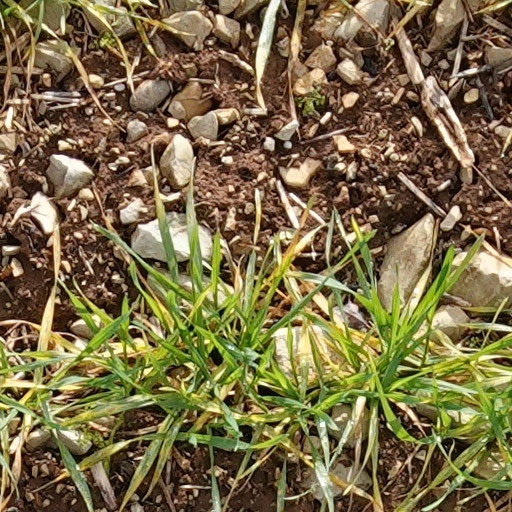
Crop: wheat